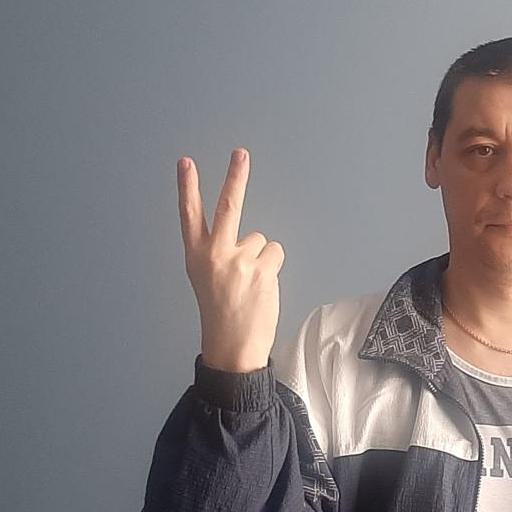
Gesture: peace_inverted